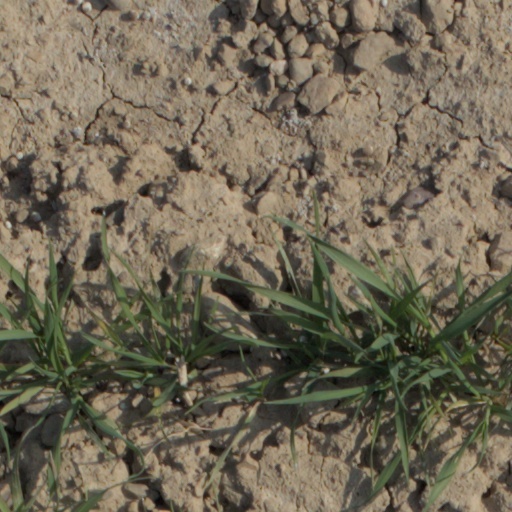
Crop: wheat